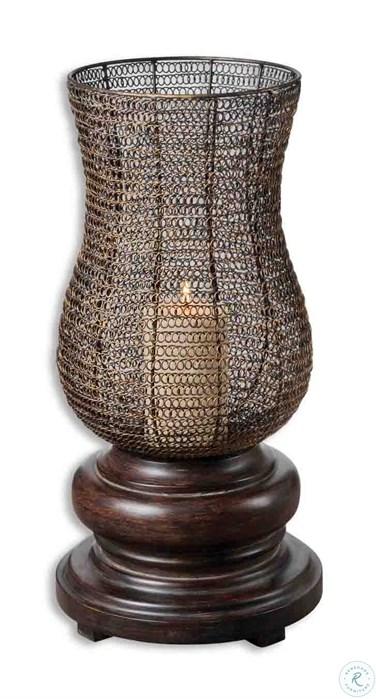
Category: Decor
Style: Rustic